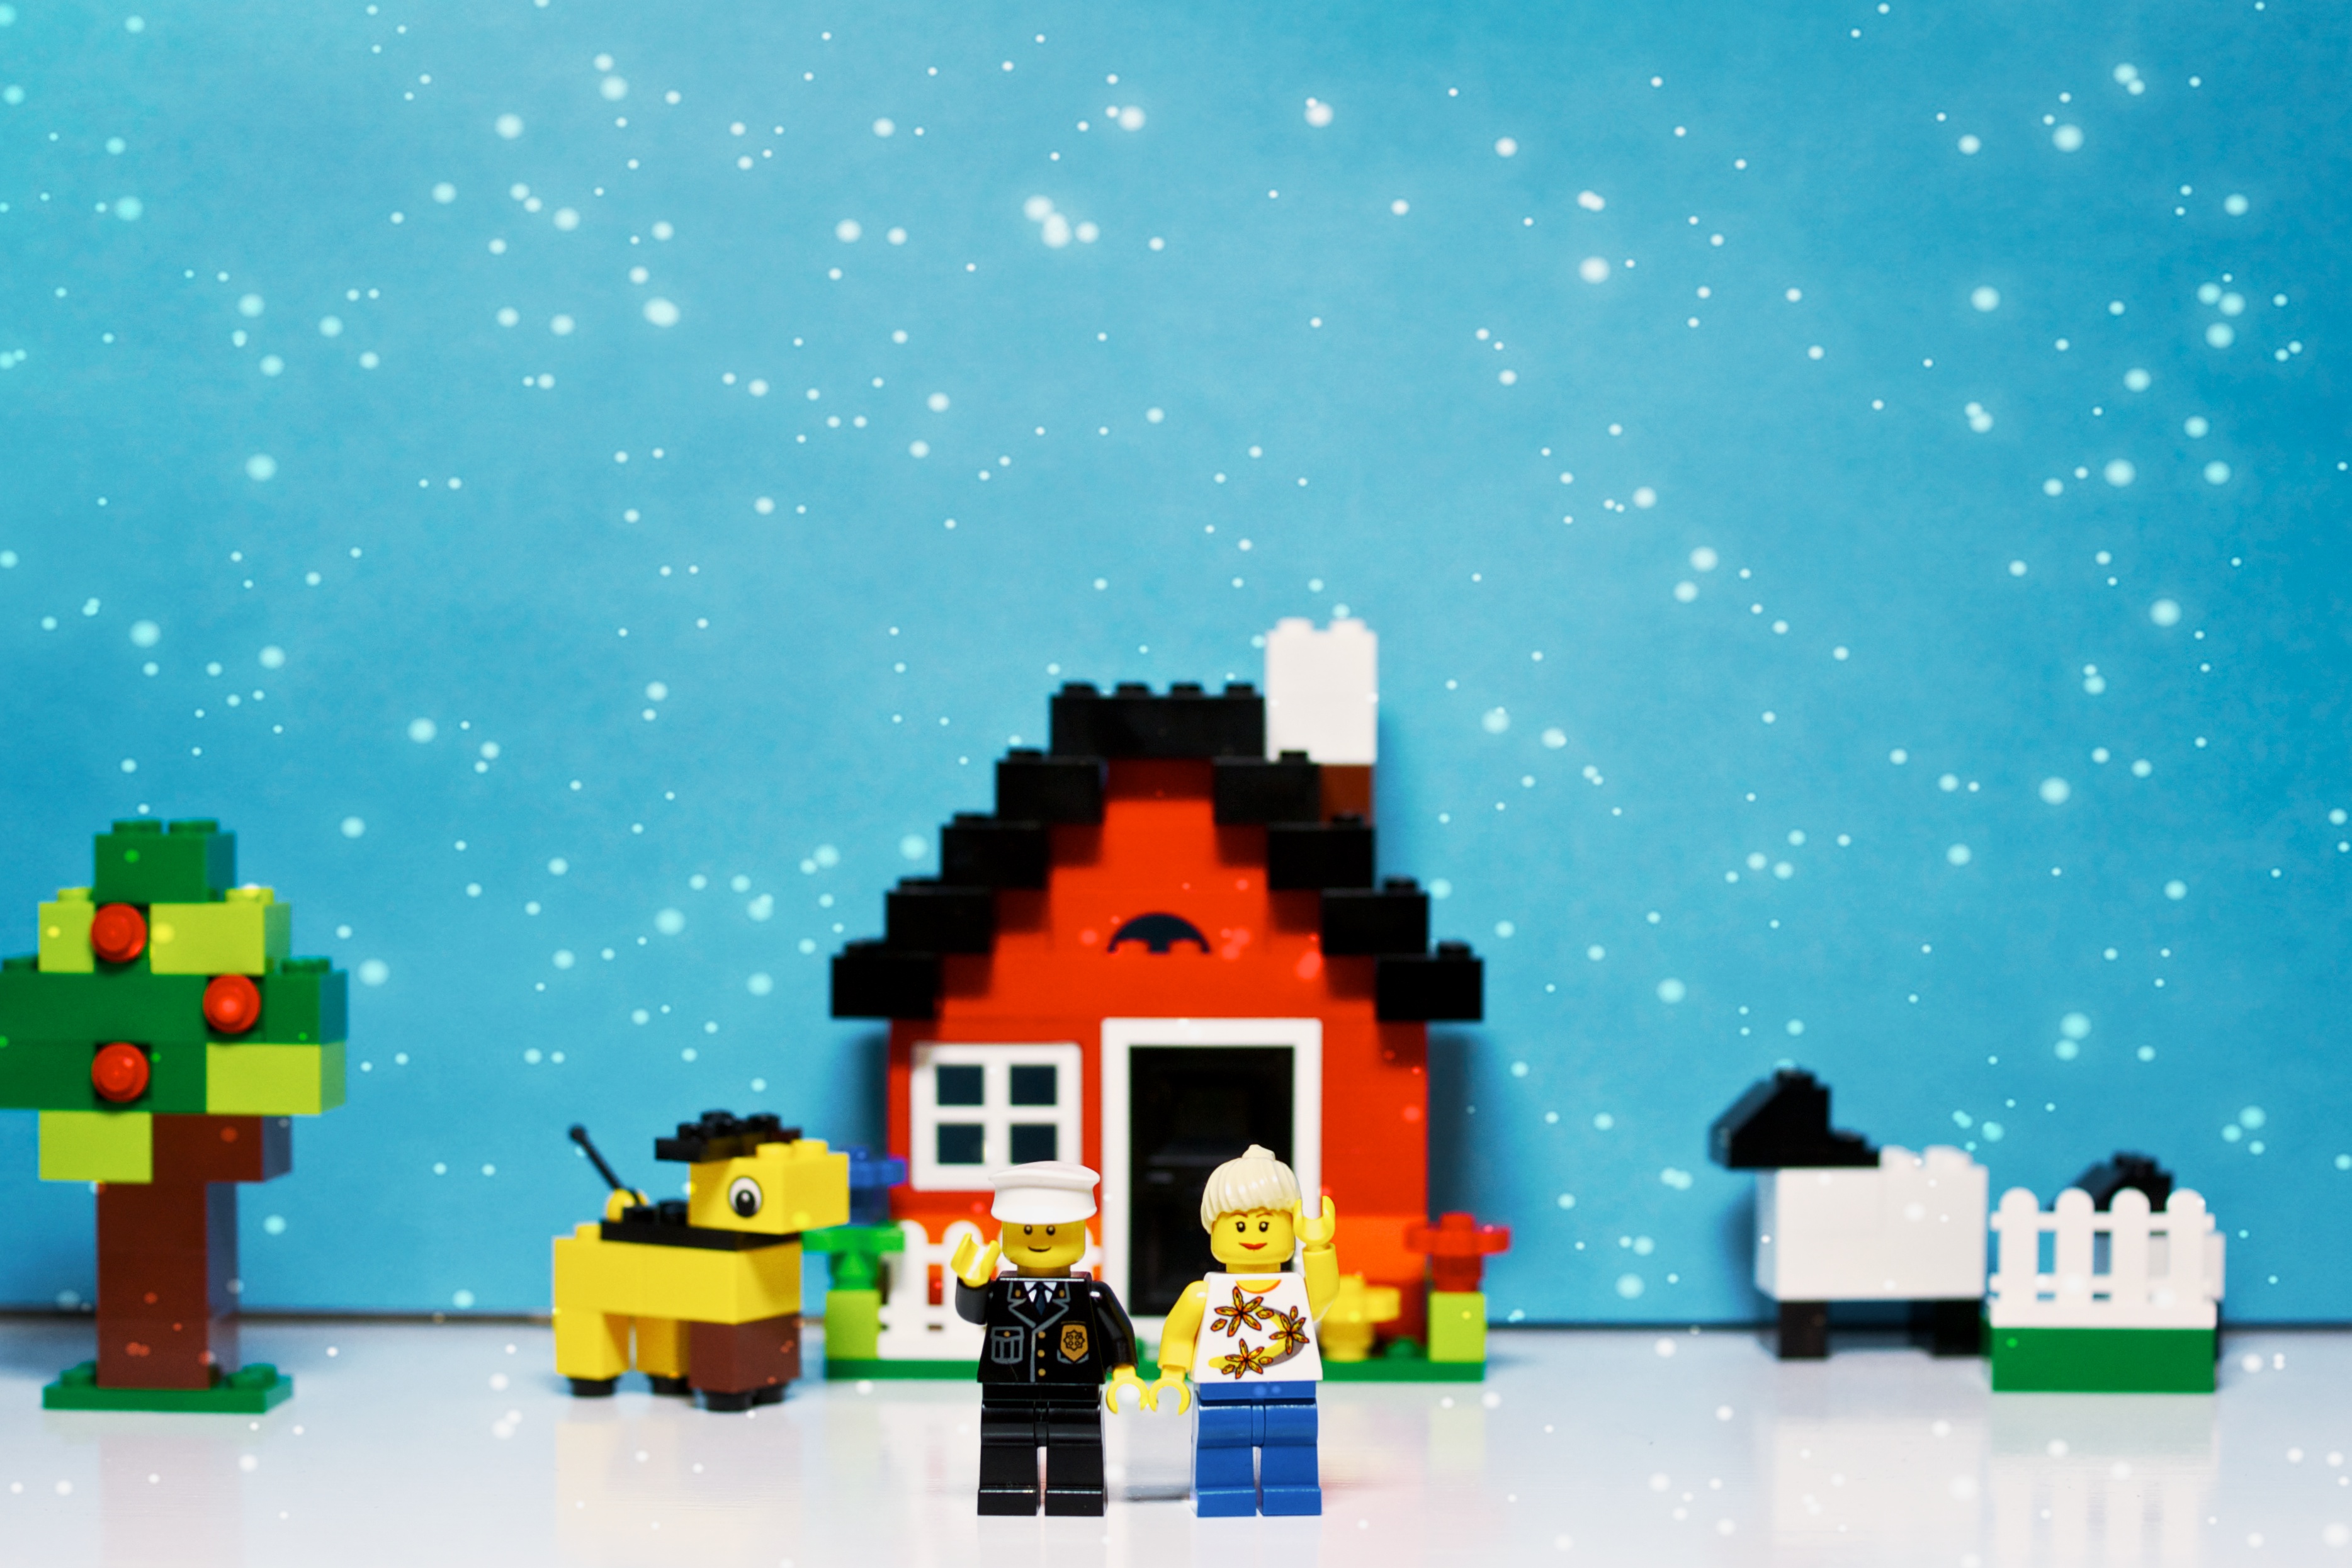
tree, snow, house, texture, dog, red, sheep, snowy, toy, colors, illustration, 35mm, whitefence, lego, sony, screenshot, a700, fiveoh, season2, legoette, pareeerica, computer wallpaper